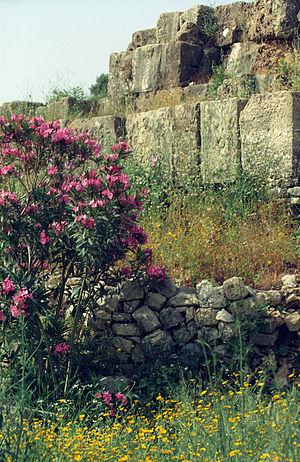
Le 13 février 1922, la falaise bordant à l'ouest le site des fouilles de Jebail, s'est effondrée dans la mer. Cet éboulement a découvert la paroi du fond d'une chambre funéraire taillée dans le rocher à douze mètres au-dessous du sol.